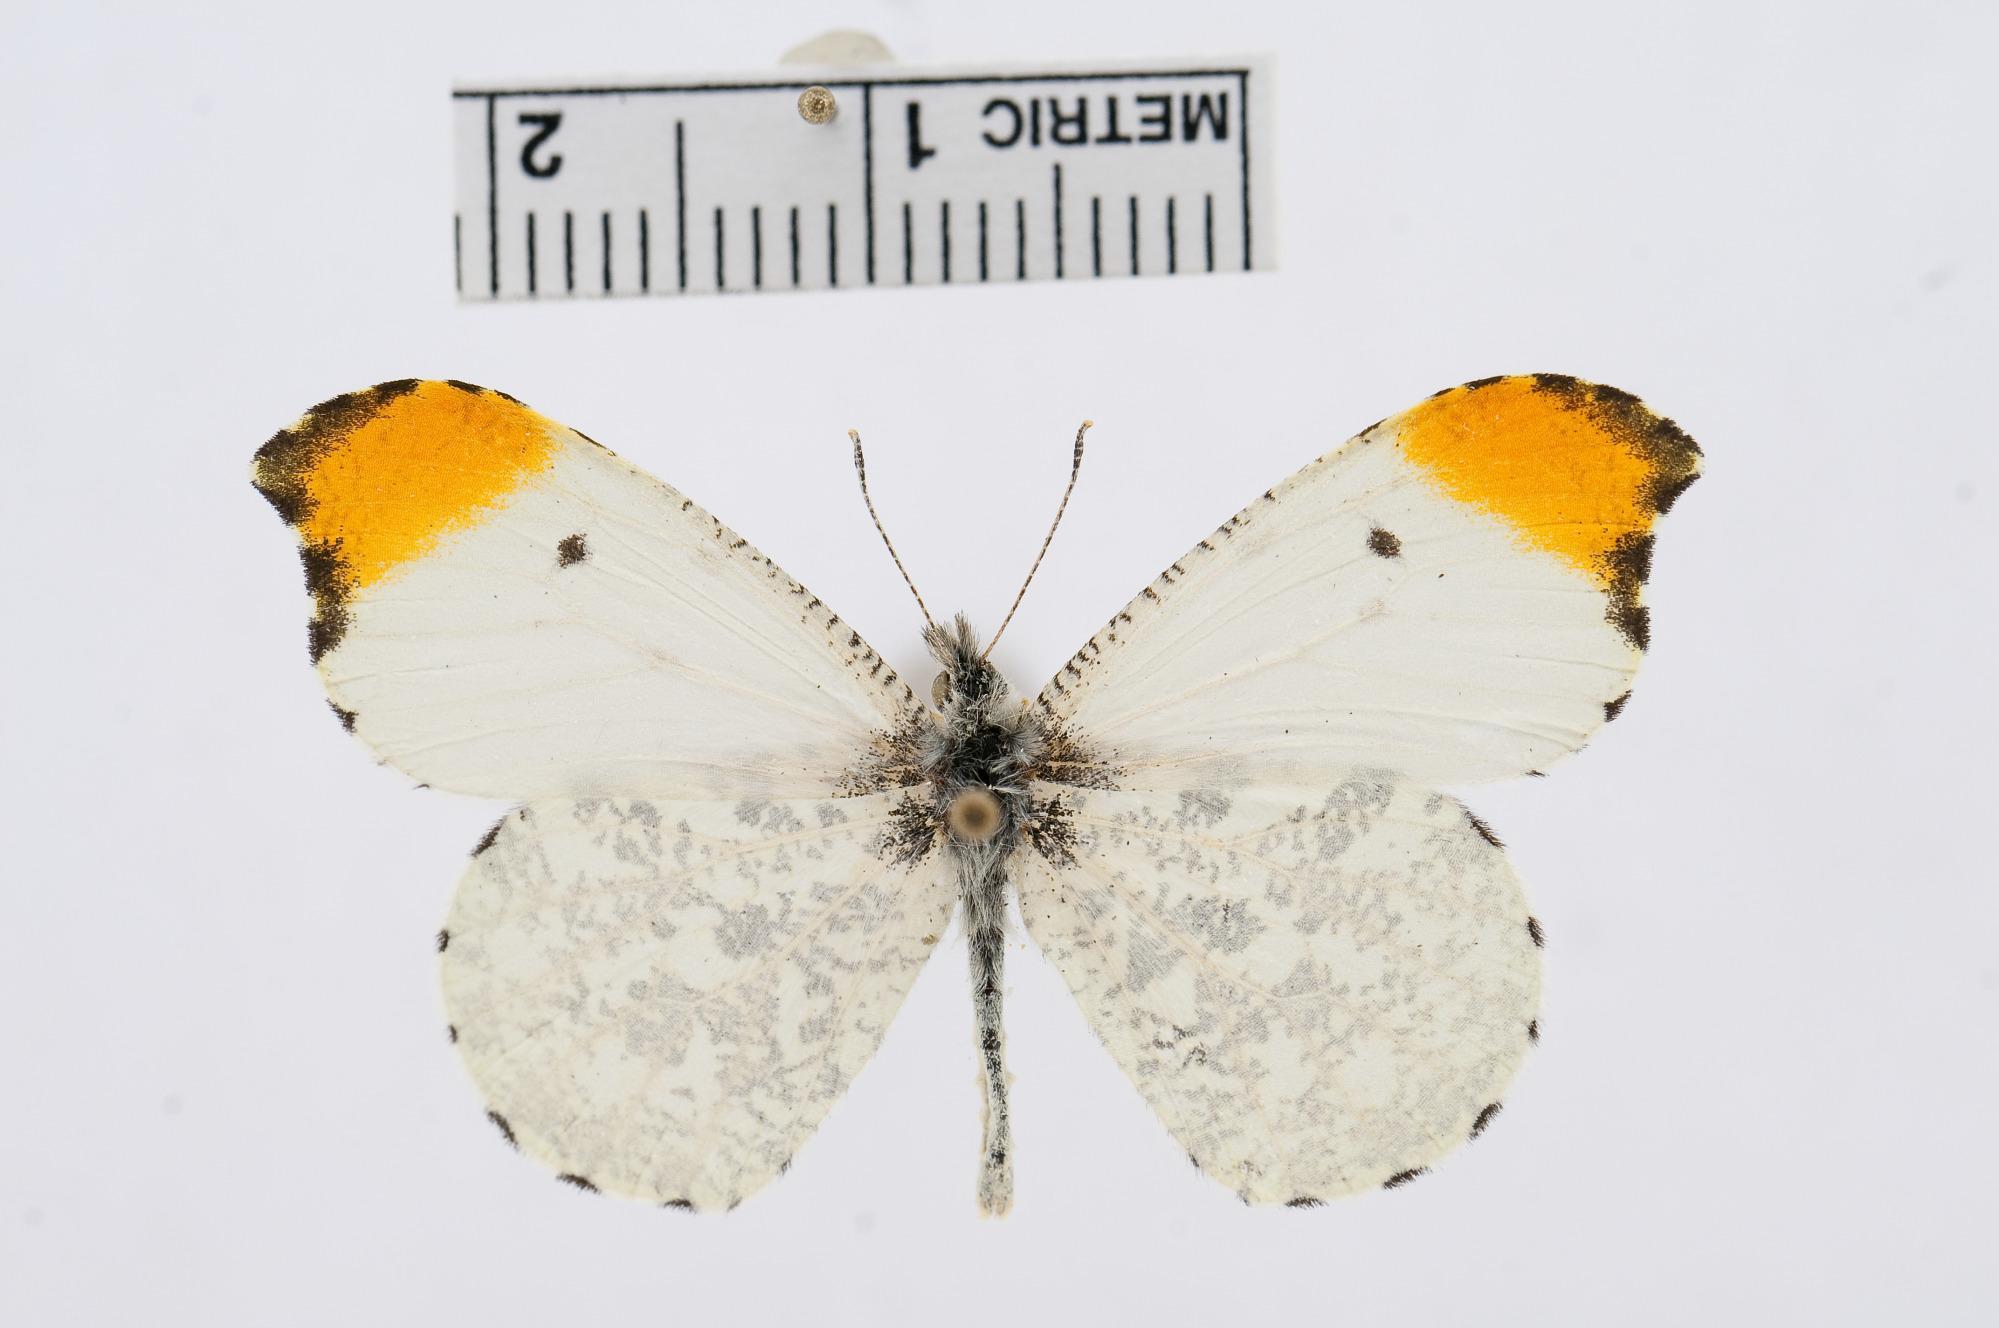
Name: Anthocharis midea
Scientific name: Anthocharis midea
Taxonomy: Animalia, Arthropoda, Hexapoda, Insecta, Lepidoptera, Pieridae, Pierinae